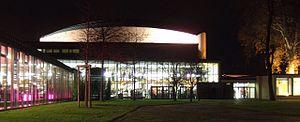
La salle Beethoven est une salle de concerts et de représentations de la ville de Bonn, placée sous la protection des monuments historiques. Elle est la troisième salle à y porter le nom de Ludwig van Beethoven, né à Bonn.
Fresco, Wandklänge zur Meditation est une composition pour quatre groupes d'orchestre, écrite en 1969 par le compositeur allemand Karlheinz Stockhausen. Fresco a été pensée pour une rétrospective de sa musique pendant une soirée entière, présentée simultanément dans trois auditoriums de la Beethovenhalle à Bonn. C'est l'œuvre numéro 29 dans le catalogue du compositeur et elle dure environ cinq heures.